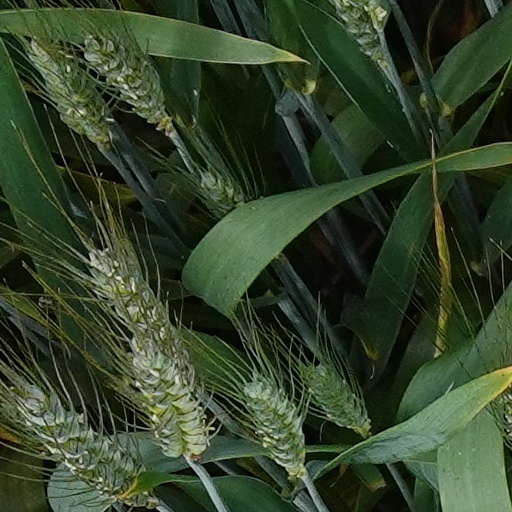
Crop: wheat